Brownstein Hyatt Farber Schreck

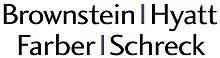
Former logo

In 2021, Brownstein Hyatt Farber Schreck earned US $56.25 million in federal lobbying revenue, making it the largest lobbying firm in the nation. As of March 2020, the firm has 13 offices across the United States and 600 employees.